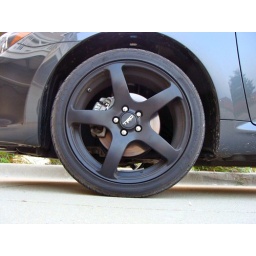
Would love to get the car in that same matte black on the wheel... not cheap though.